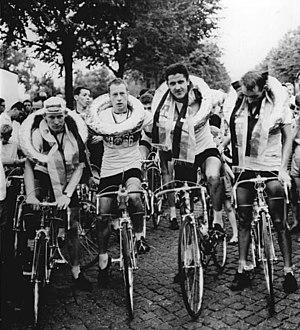
Les Championnats de République démocratique allemande de cyclisme sur route eurent lieu entre 1949 et 1990. En 1949 et 1950, ils furent organisés avec les championnats d'Allemagne de l'Ouest, et en 1990, ils furent organisés avec les championnats d'Allemagne de l'Ouest et de Suisse. Les championnats étaient amateurs comme dans les autres pays de l'Est à l'époque, excepté en 1990 où Olaf Ludwig fut le seul champion professionnel d'Allemagne de l'Est.